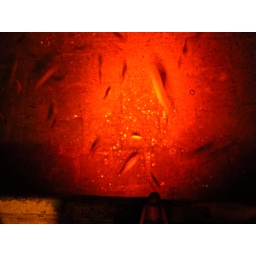
Fish swimming in the cistern water